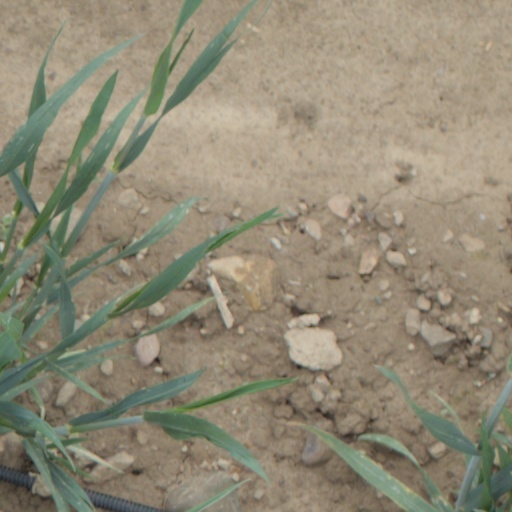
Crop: wheat